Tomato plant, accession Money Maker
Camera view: tilt-top (135 deg); turntable rotation: 270 degrees
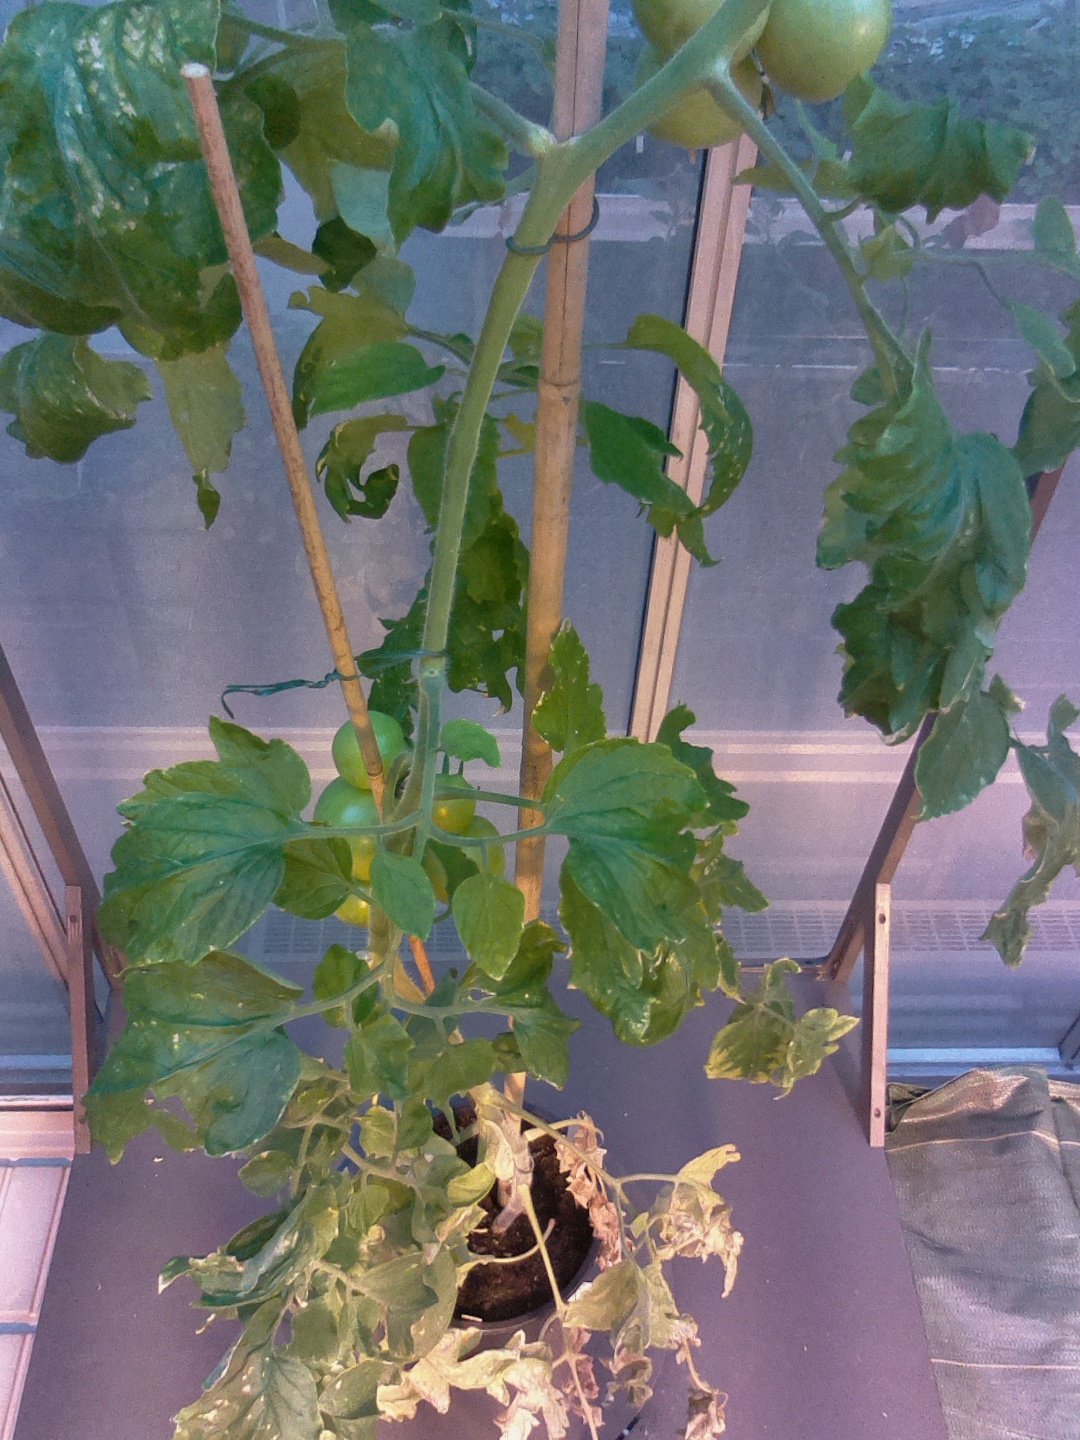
BBCH growth stage 79: 90% -100% of final fruit size